Cultural Revolution Group

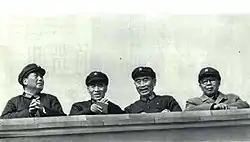
Mao Zedong, Lin Biao, Zhou Enlai, and Chen Boda in 1967

The mandate given to the CRG on its formation was to guide the Cultural Revolution, and it was given many of the powers and the political prestige of the Central Committee and the Politburo. For example, when the order, on 5 September 1967, was issued instructing the People's Liberation Army (PLA) to restore order to China, it was signed by the CRG as well as the Central Committee, the State Council and the Military Affairs Commission. In addition, the CRG had theoretical control over the People's Liberation Army, although very soon army commanders wielded enough political power to often act independently of the CRG. The CRG was also given the entire Diaoyutai compound in Beijing to use at its offices. All documents from Mao were sent for approval to the CRG (as well as Lin Biao and Zhou Enlai), while other members of the Politburo Standing Committee were not sent these documents. Gradually, through examples like this, the CRG began to overtake the PSC in its political stature and importance.